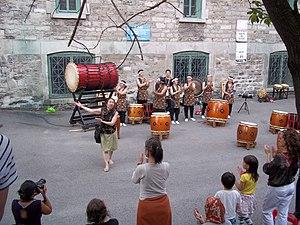
Tambours japonais près du Gesù, à Montréal, après une performance donnée par le groupe Arashi Daiko (les tambours de tempête) dans le cadre du Festival Accès Asie legesu.com
Le Festival Accès Asie est un festival d’art multidisciplinaire asiatique annuellement organisé au mois de mai pour fêter le mois du patrimoine asiatique à Montréal depuis 1995. Chaque année, le festival présente des artistes canadiens d’origines asiatiques originaires du continent asiatique.